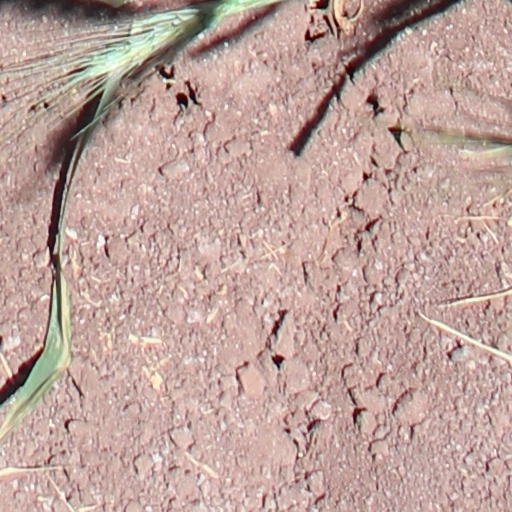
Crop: wheat